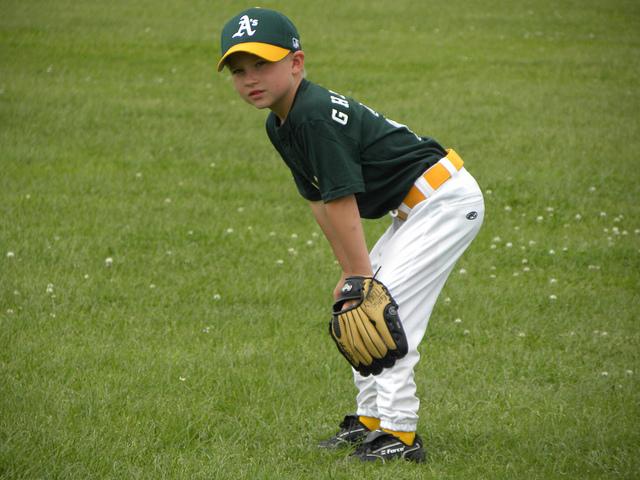
A little league pitcher standing in a field holding a catchers mitt.